Bo (parashah)

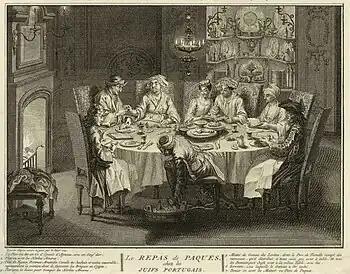
The Passover Seder of the Portuguese Jews (illustration circa 1733–1739 by Bernard Picart)

Some believe that the "Feast of Unleavened Bread" was an agricultural festival at which the Israelites celebrated the beginning of the grain harvest. Moses may have had this festival in mind when in Exodus 5:1 and 10:9 he petitioned Pharaoh to let the Israelites go to celebrate a feast in the wilderness.